Salih Basheer

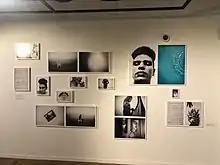
Exhibition of photographs at the Institut du Monde Arabe-Tourcoing

In 2021, Basheer received the W. Eugene Smith Memorial Fund student grant for his narrative project "22 Days in Between", remembering the loss of his parents and the challenges of settling into a new home with his grandmother. According to the fund,